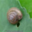
Label: snail